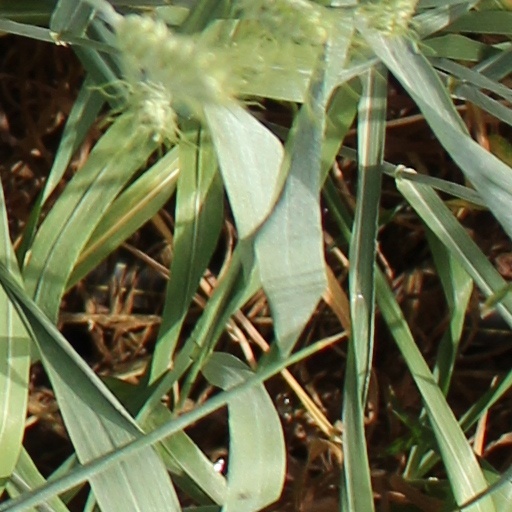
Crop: wheat